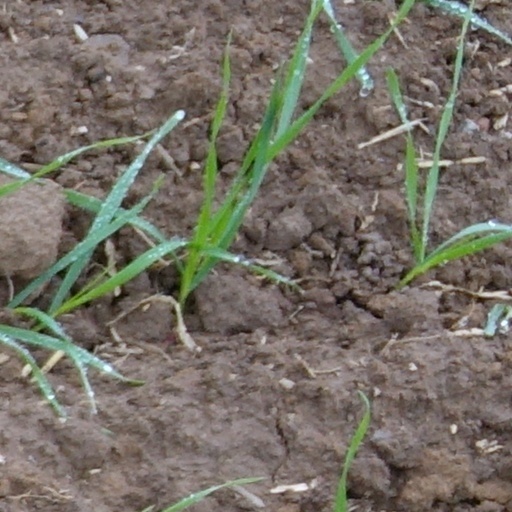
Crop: wheat